Questo e Quello

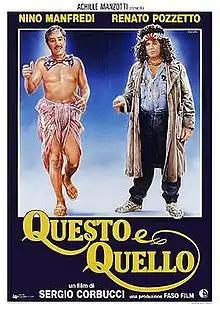

Questo e Quello is a 1983 Italian comedy film directed by Sergio Corbucci.